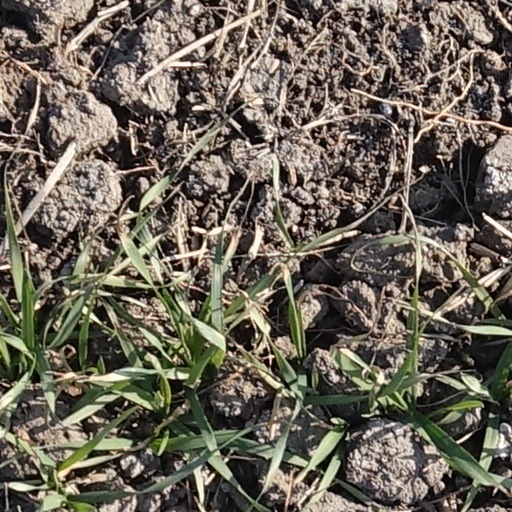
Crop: wheat